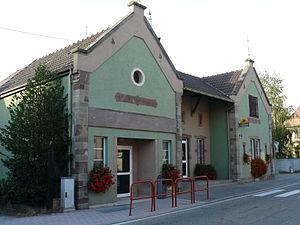
Spritzenhaus-Waschtaus (fin du XIXe siècle)
Artolsheim est une commune française située dans le département du Bas-Rhin, en région Grand Est.